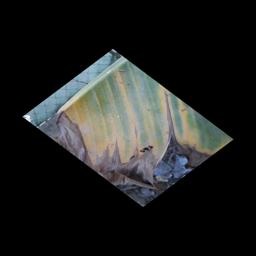
Label: POTASSIUM DEFICIENCY